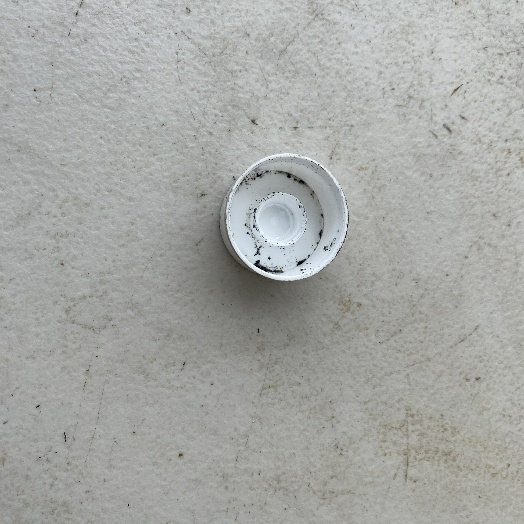
Label: Plastic